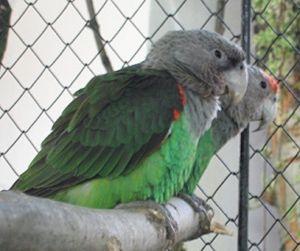
Le perroquet à cou brun est une espèce de psittacidés qui était autrefois considérée comme une sous-espèce du Perroquet robuste. Des analyses génétiques ont montré qu'il s'agissait de deux espèces proches mais distinctes.